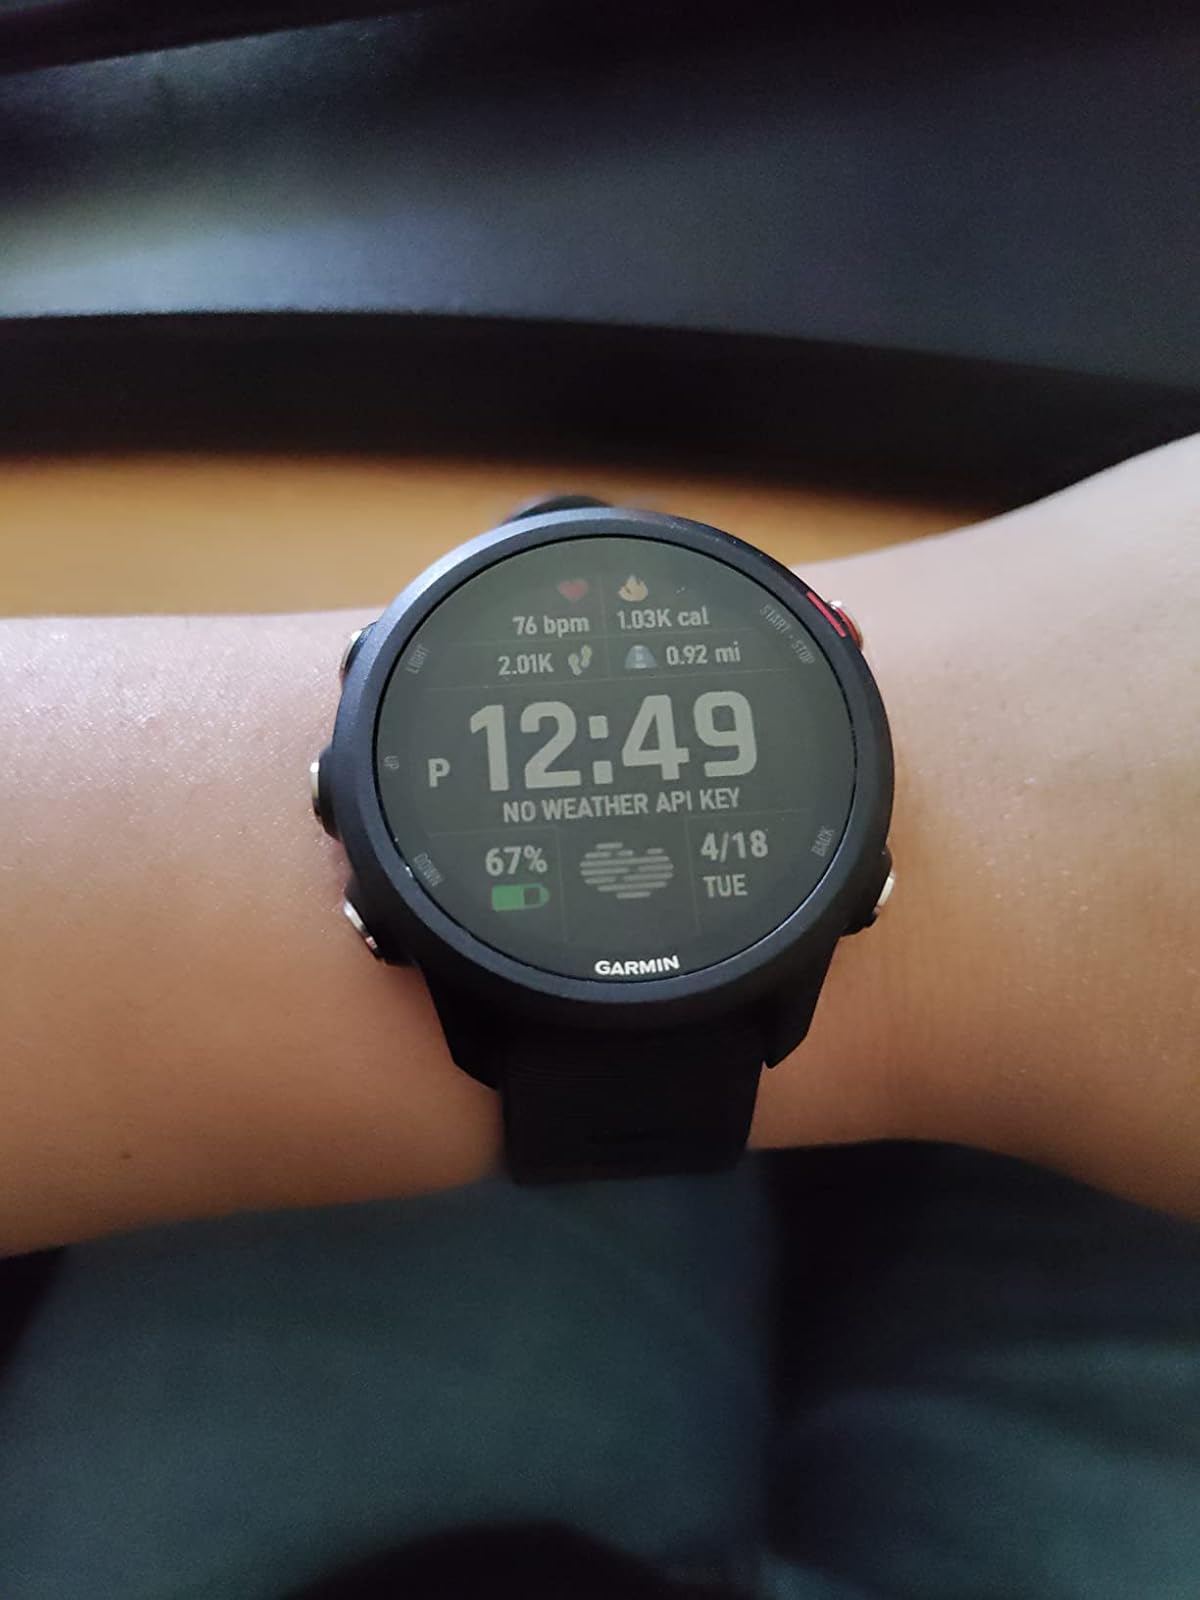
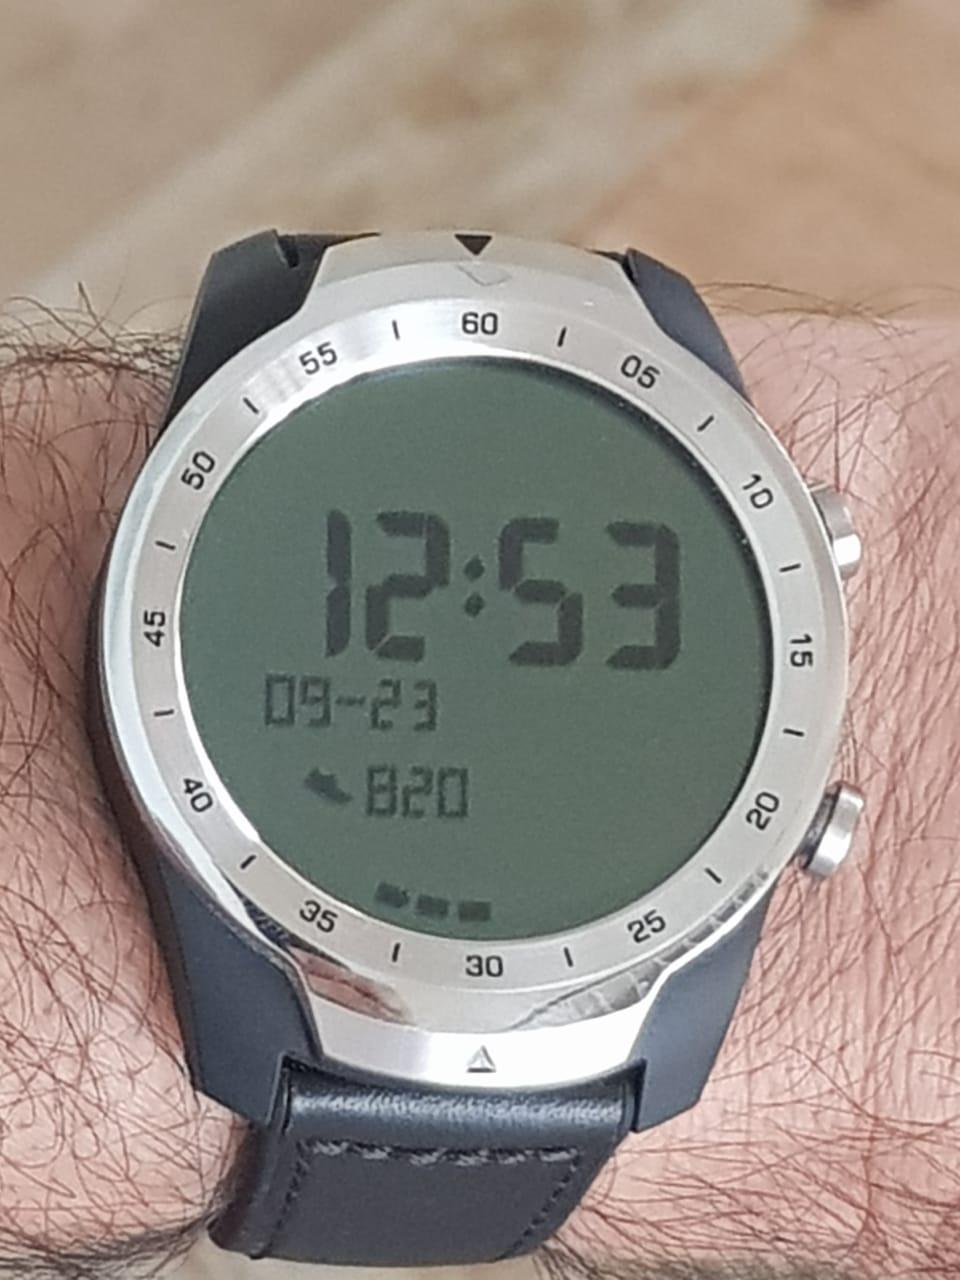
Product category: smartwatch
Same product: no